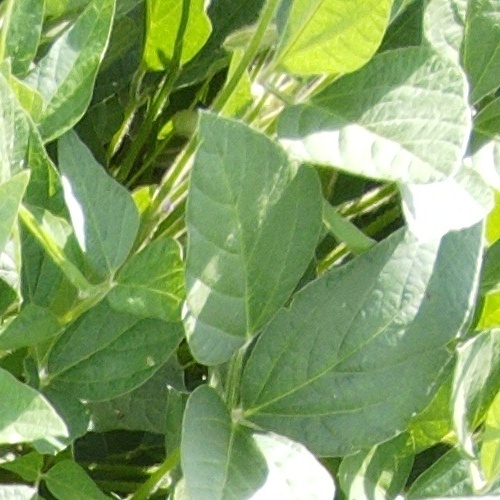
Label: Healthy